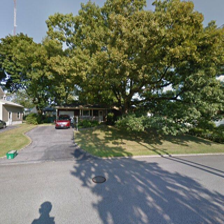
Label: streetView